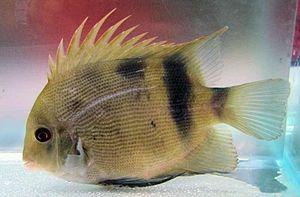
Uaru est un genre de poissons perciformes appartenant à la famille des Cichlidae.